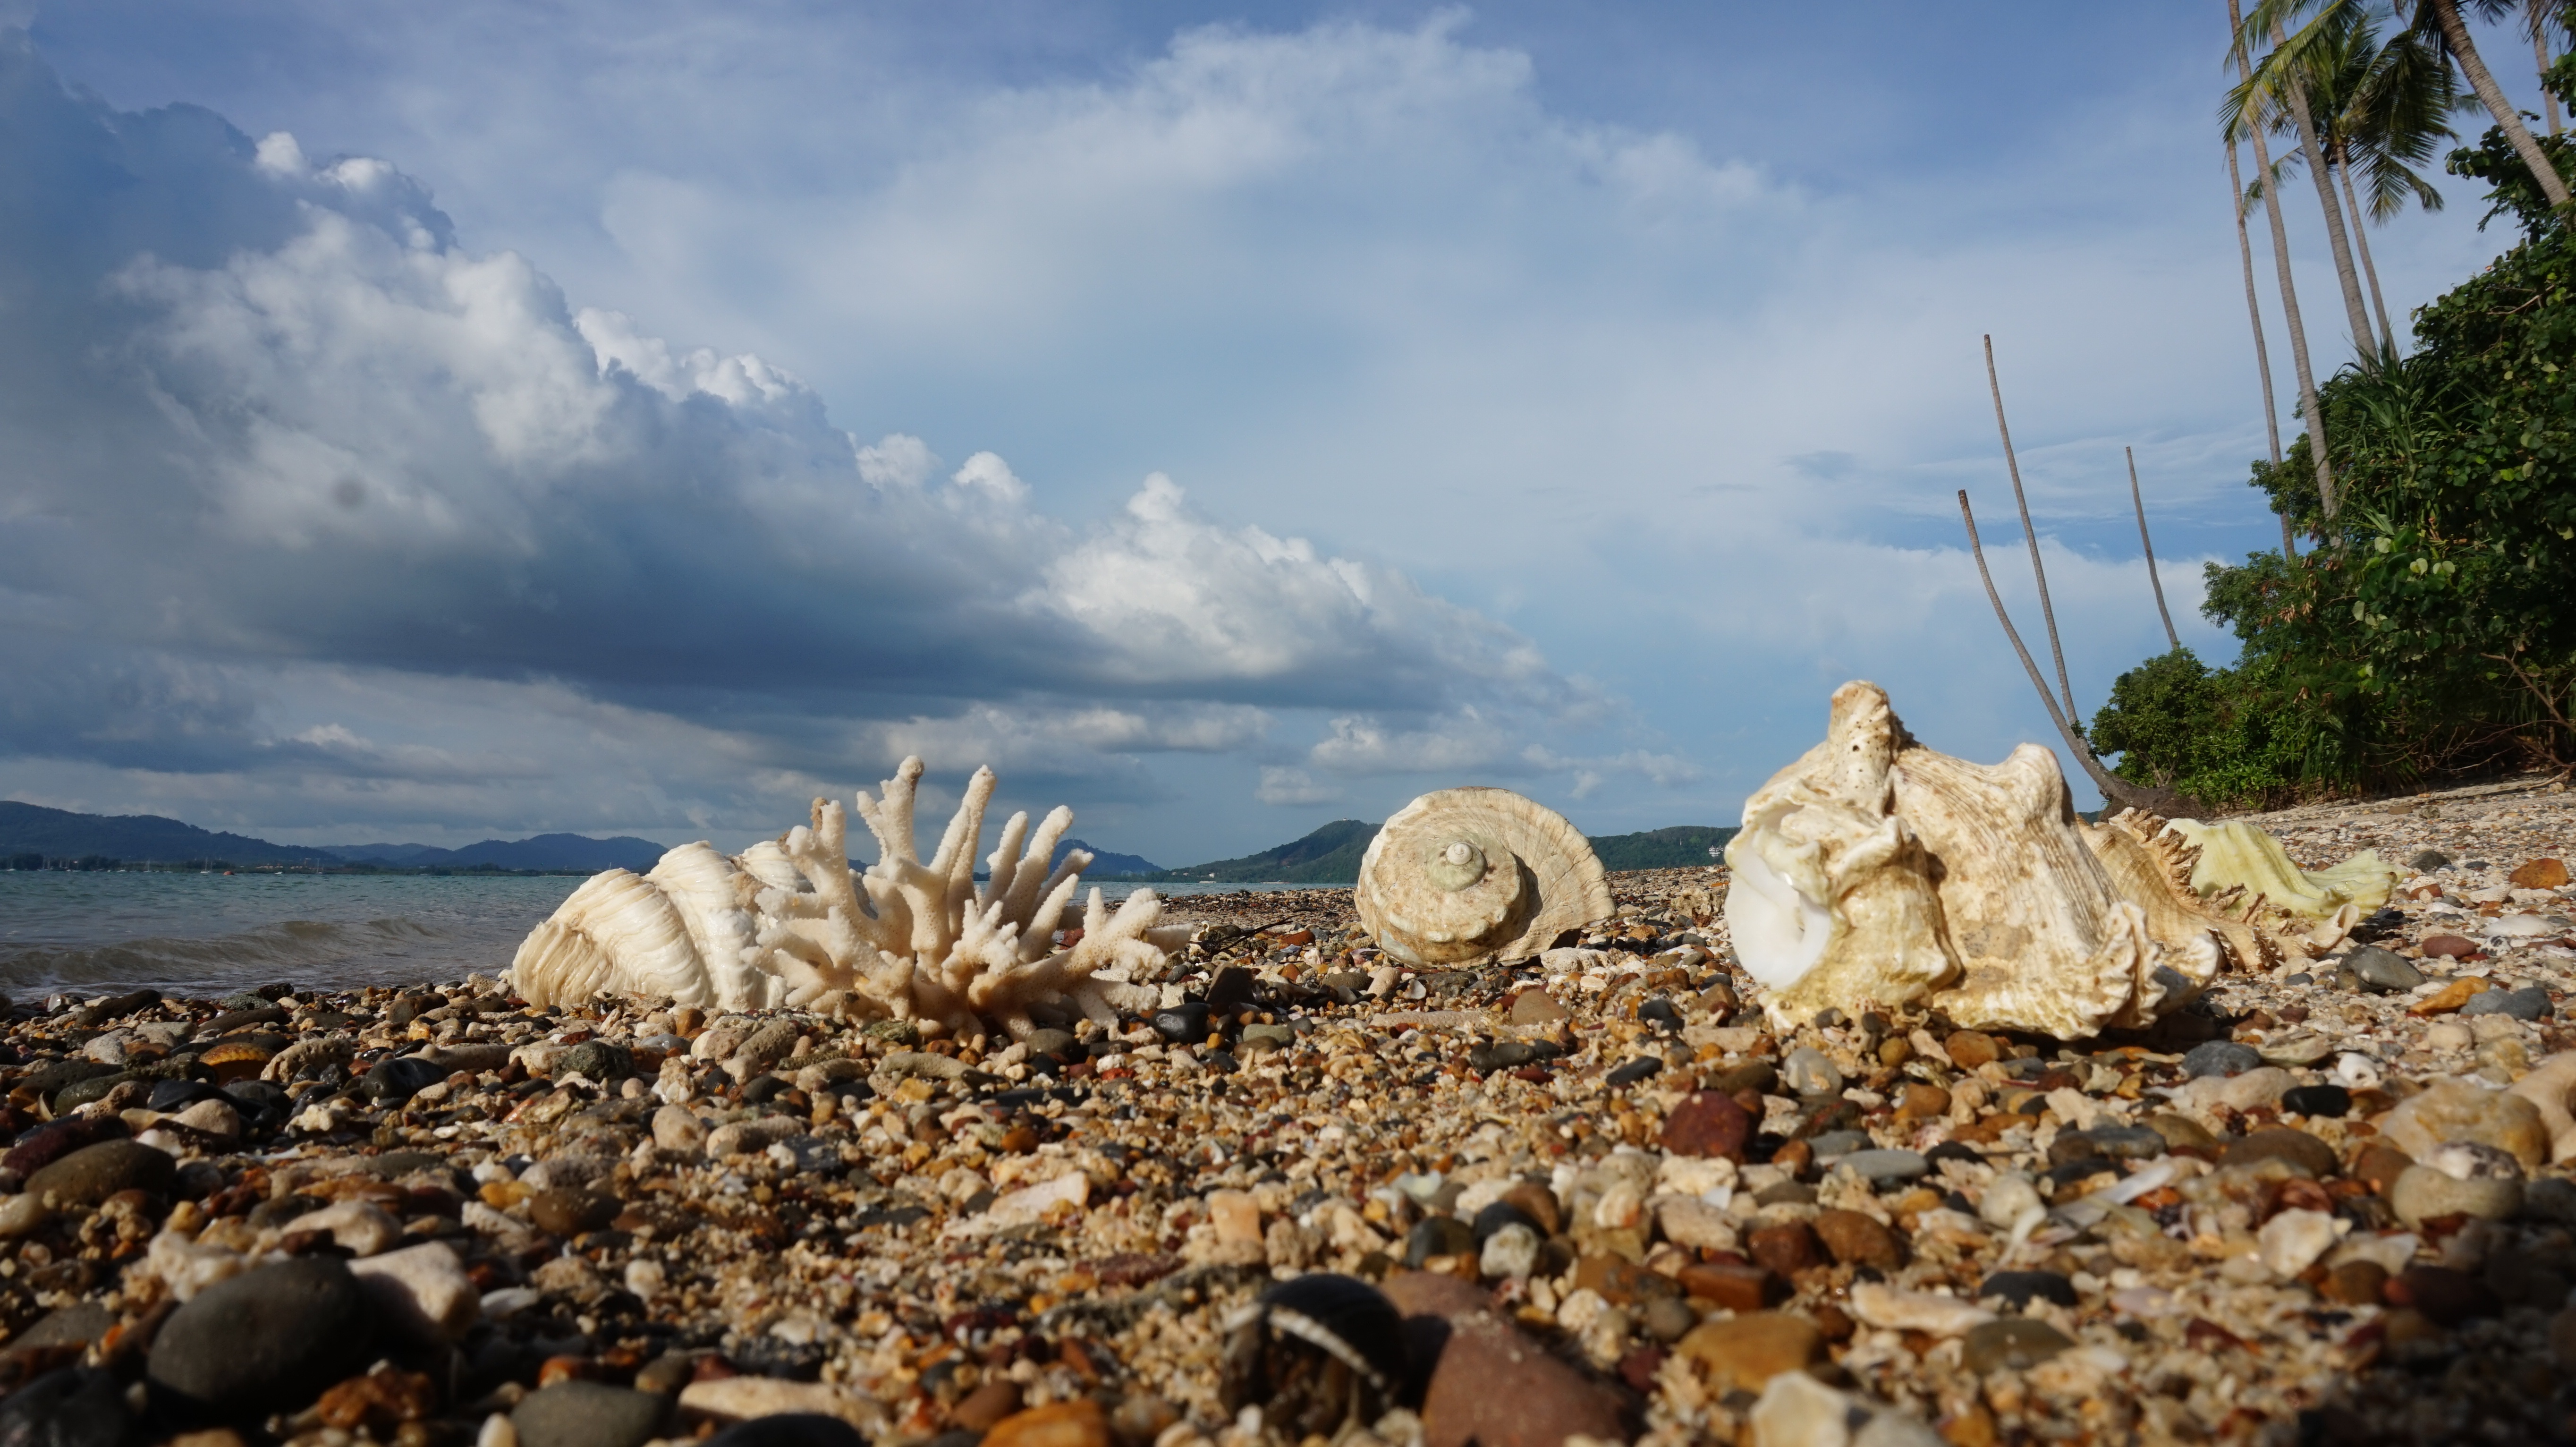
beach, landscape, sea, coast, sand, rock, shore, tropical, material, shells, geology, natural environment